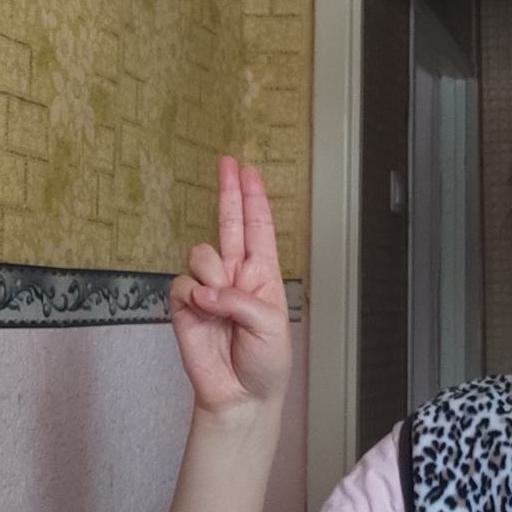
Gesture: two_up